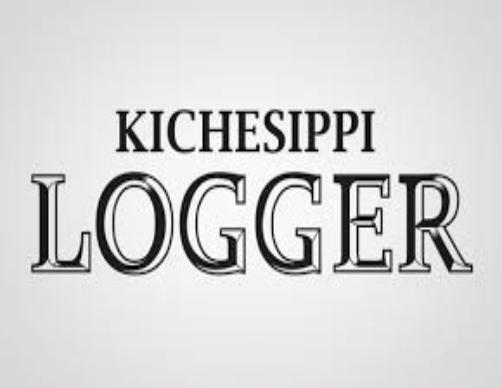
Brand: kichesippi-1
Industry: Food